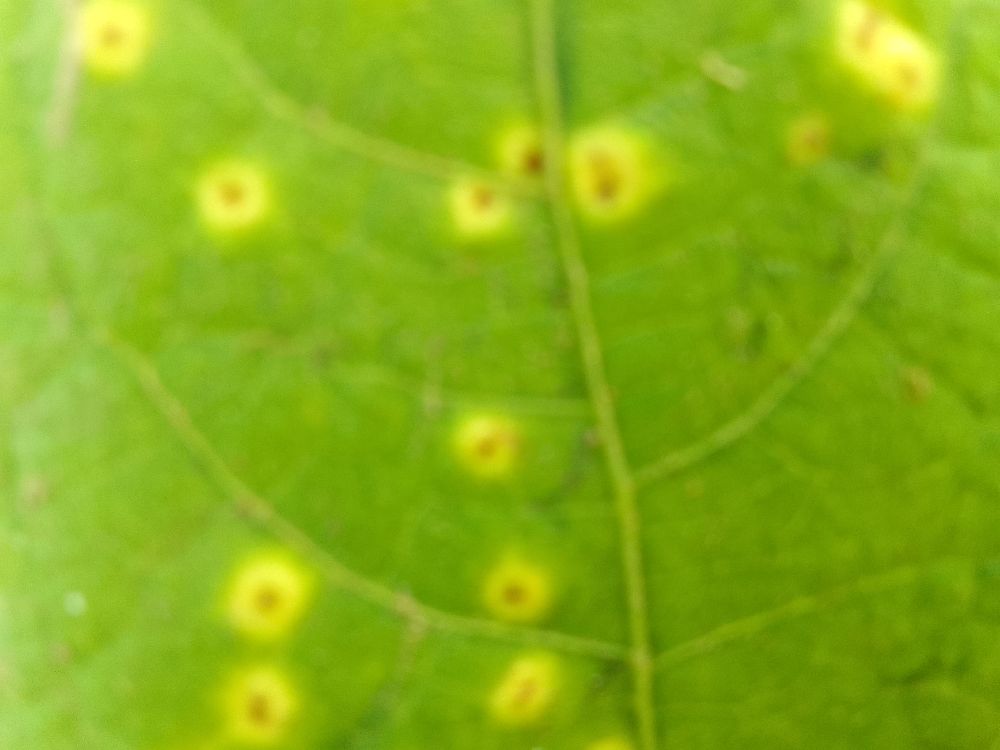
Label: rust